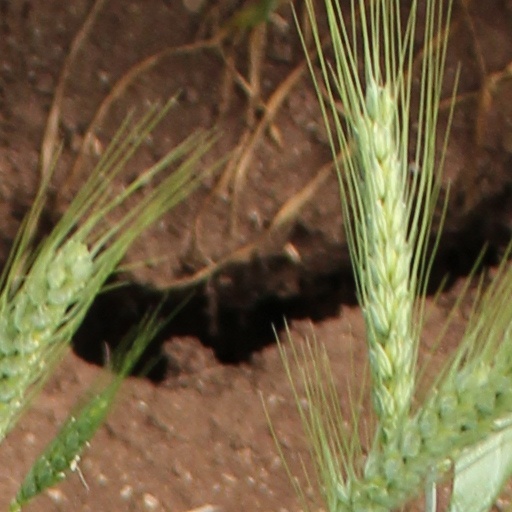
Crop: wheat